Sebastian Jones (filmmaker)

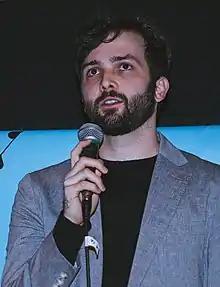
Jones in 2019

Sebastian N. Jones is an American film director, screenwriter, and editor. He is best known for his documentary film "Everybody's Everything" (2019), which chronicles the life of Lil Peep. Jones is a frequent collaborator and protégé of Terrence Malick.